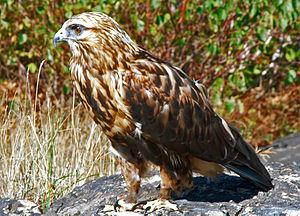
La Buse pattue a aussi été autrefois appelée archibuse ou busaigle, est une espèce de buse, de la famille des Accipitridae, présente dans les régions nordiques de l'hémisphère nord.